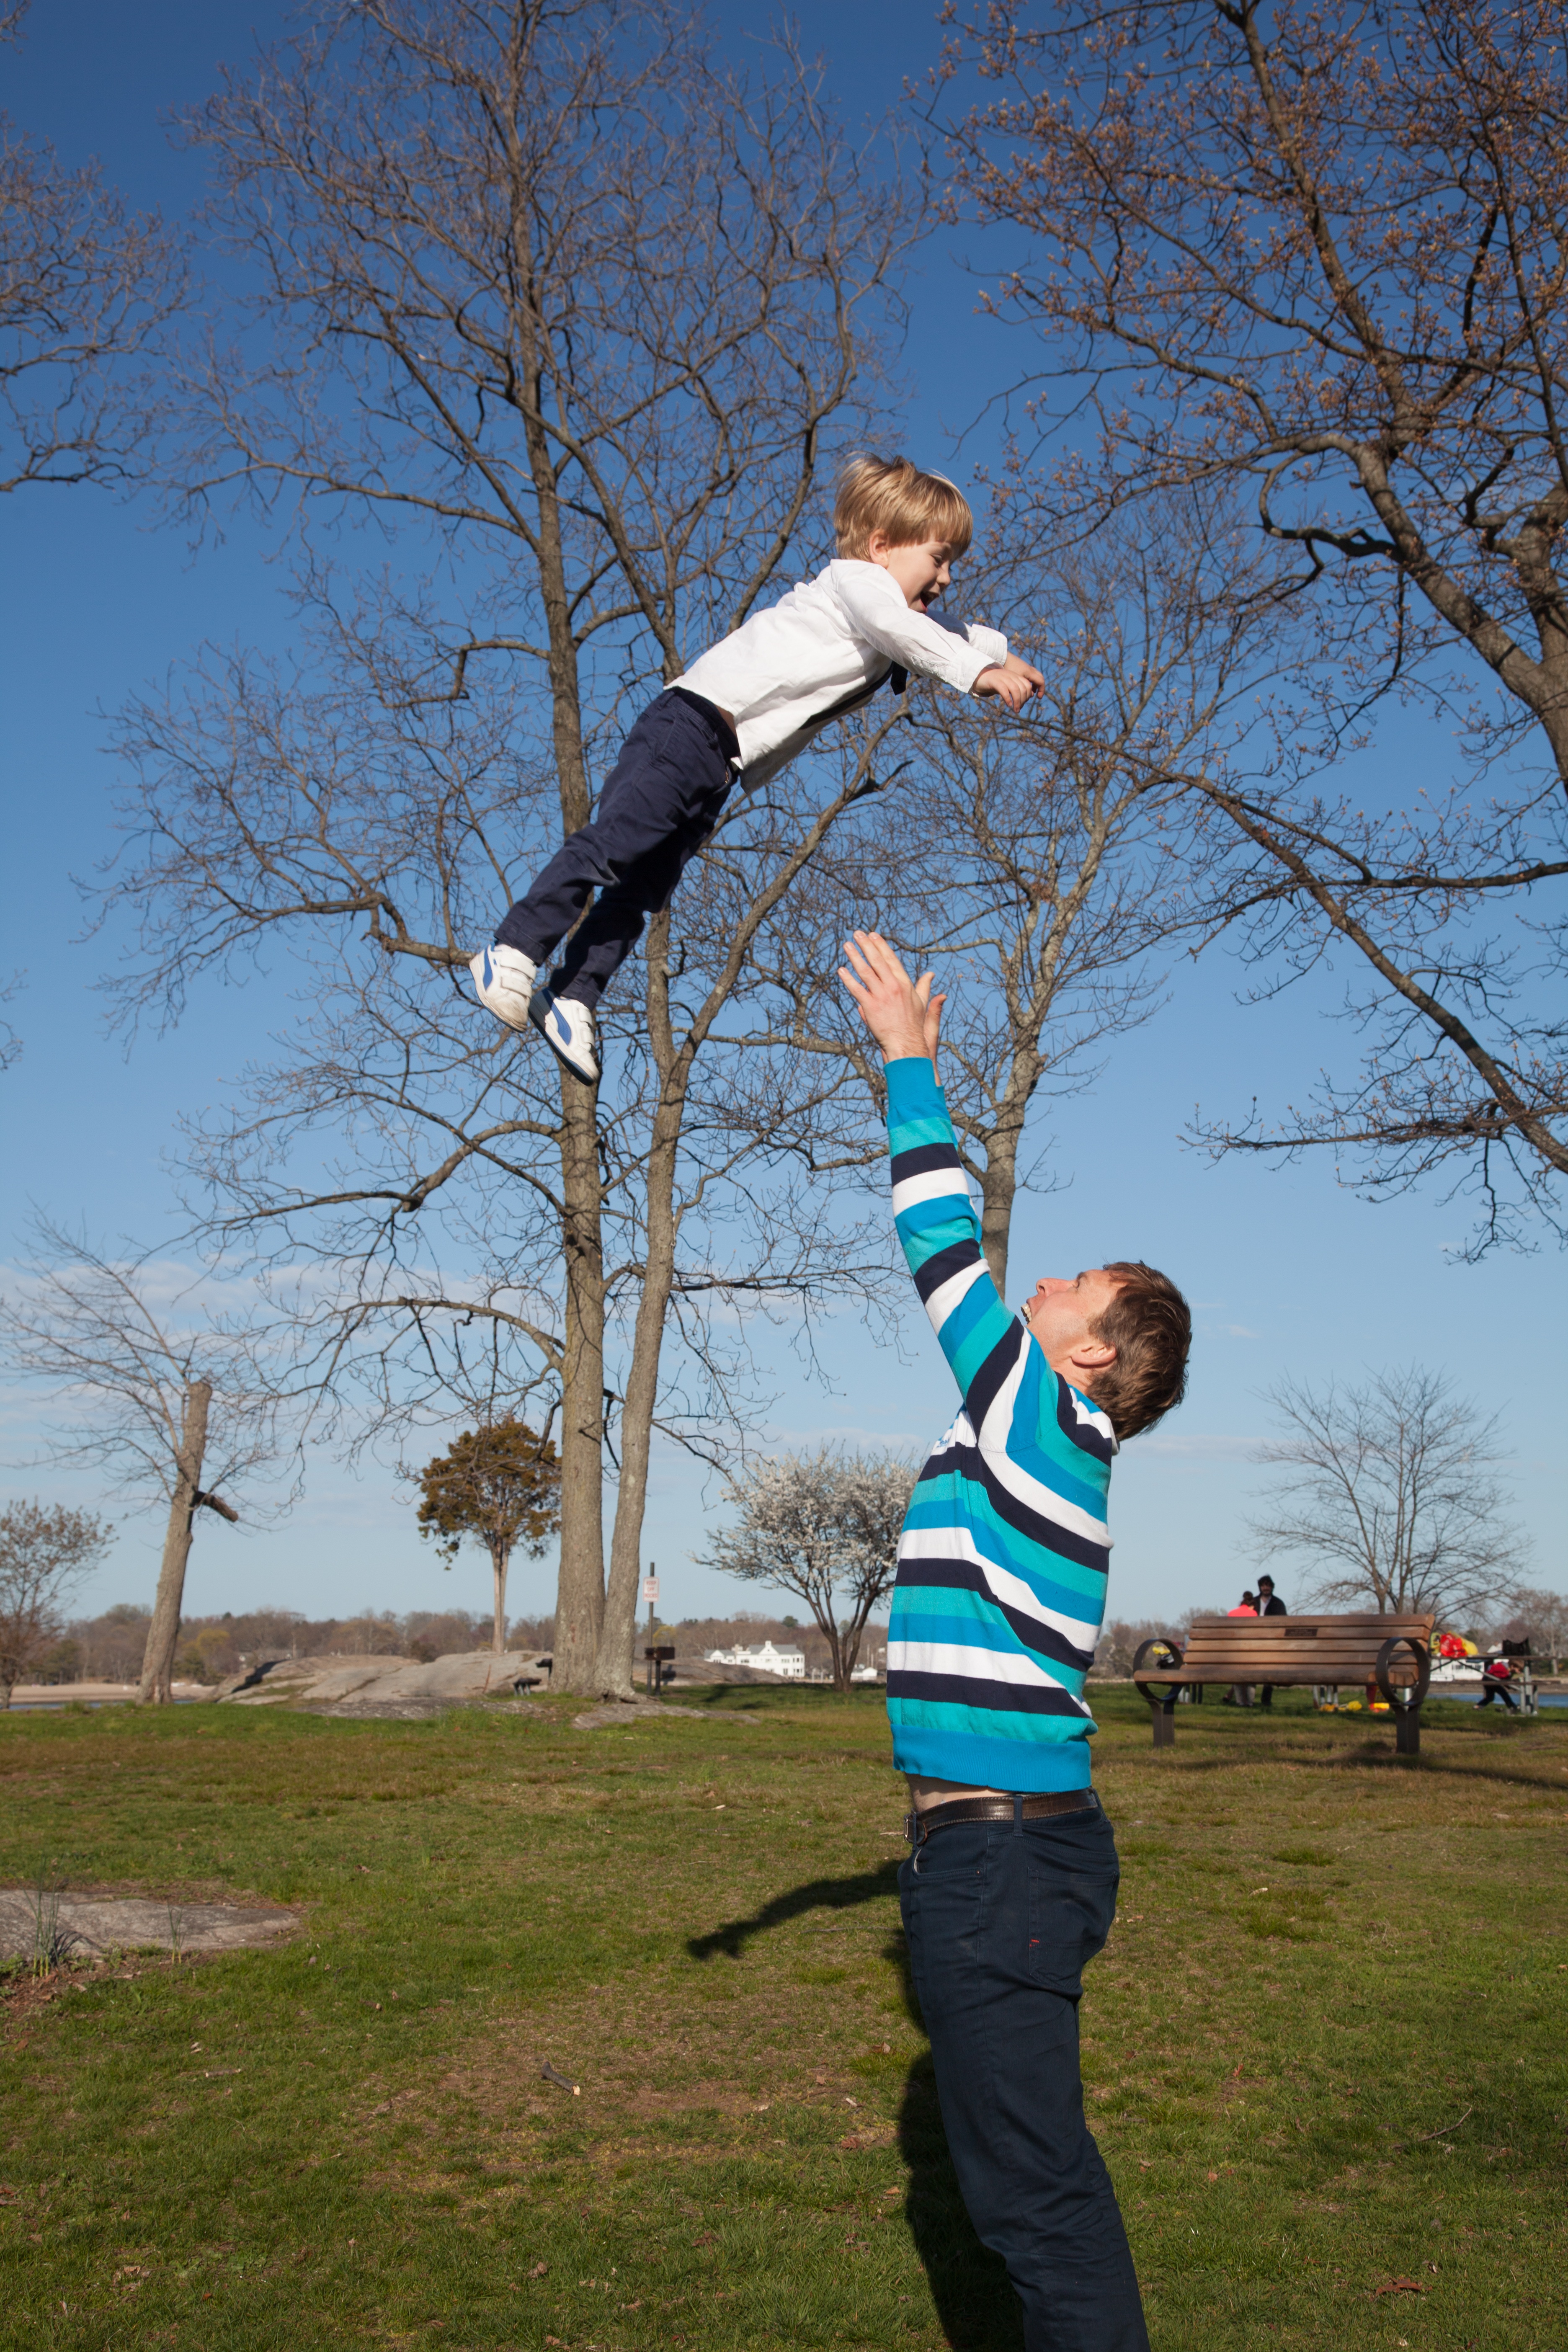
tree, spring, season, son, dad, sculpture, fun, happiness, in the air, woody plant, rough and tumble